Karl Emil Franzos

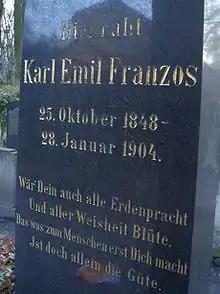
"Ehrengrab" in Weißensee Cemetery

More and more under Jew-hatred attacks, Franzos suffering from heart trouble died at the age of 55 in Berlin, where he is buried in the Weißensee Cemetery.